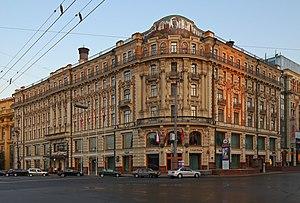
Mikhaïl Safarbekovitch Goutseriev est un oligarque russe né en 1958, dont la fortune est estimé à 2.9 milliards de $US. Il était ainsi classé 314ᵉ de la liste des milliardaires du monde en 2007 publiée par le magazine américain Forbes pour l'année 2007. Il est le fondateur de la firme pétrolière Roussneft, qui a été rachetée en août 2007 par Oleg Deripaska, fidèle de Vladimir Poutine.